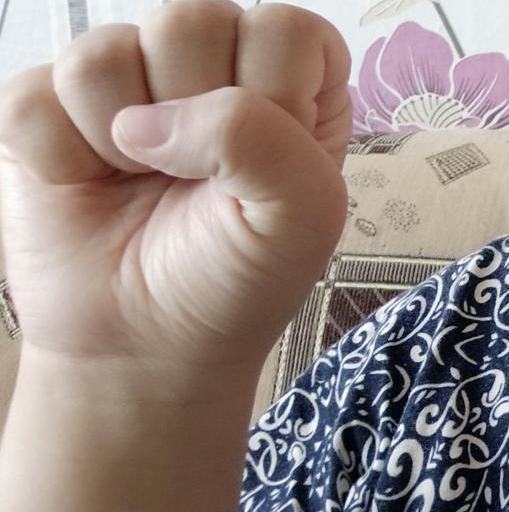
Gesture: fist